Pseudomonas aeruginosa

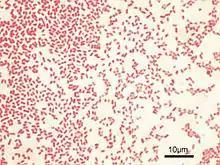
Gram-stained "P. aeruginosa" bacteria (pink-red rods)

The genome of "Pseudomonas aeruginosa" consists of a relatively large circular chromosome (5.5–6.8" "Mb) that carries between 5,500 and 6,000 open reading frames, and sometimes plasmids of various sizes depending on the strain. Comparison of 389 genomes from different "P. aeruginosa" strains showed that just 17.5% is shared. This part of the genome is the "P. aeruginosa" core genome.